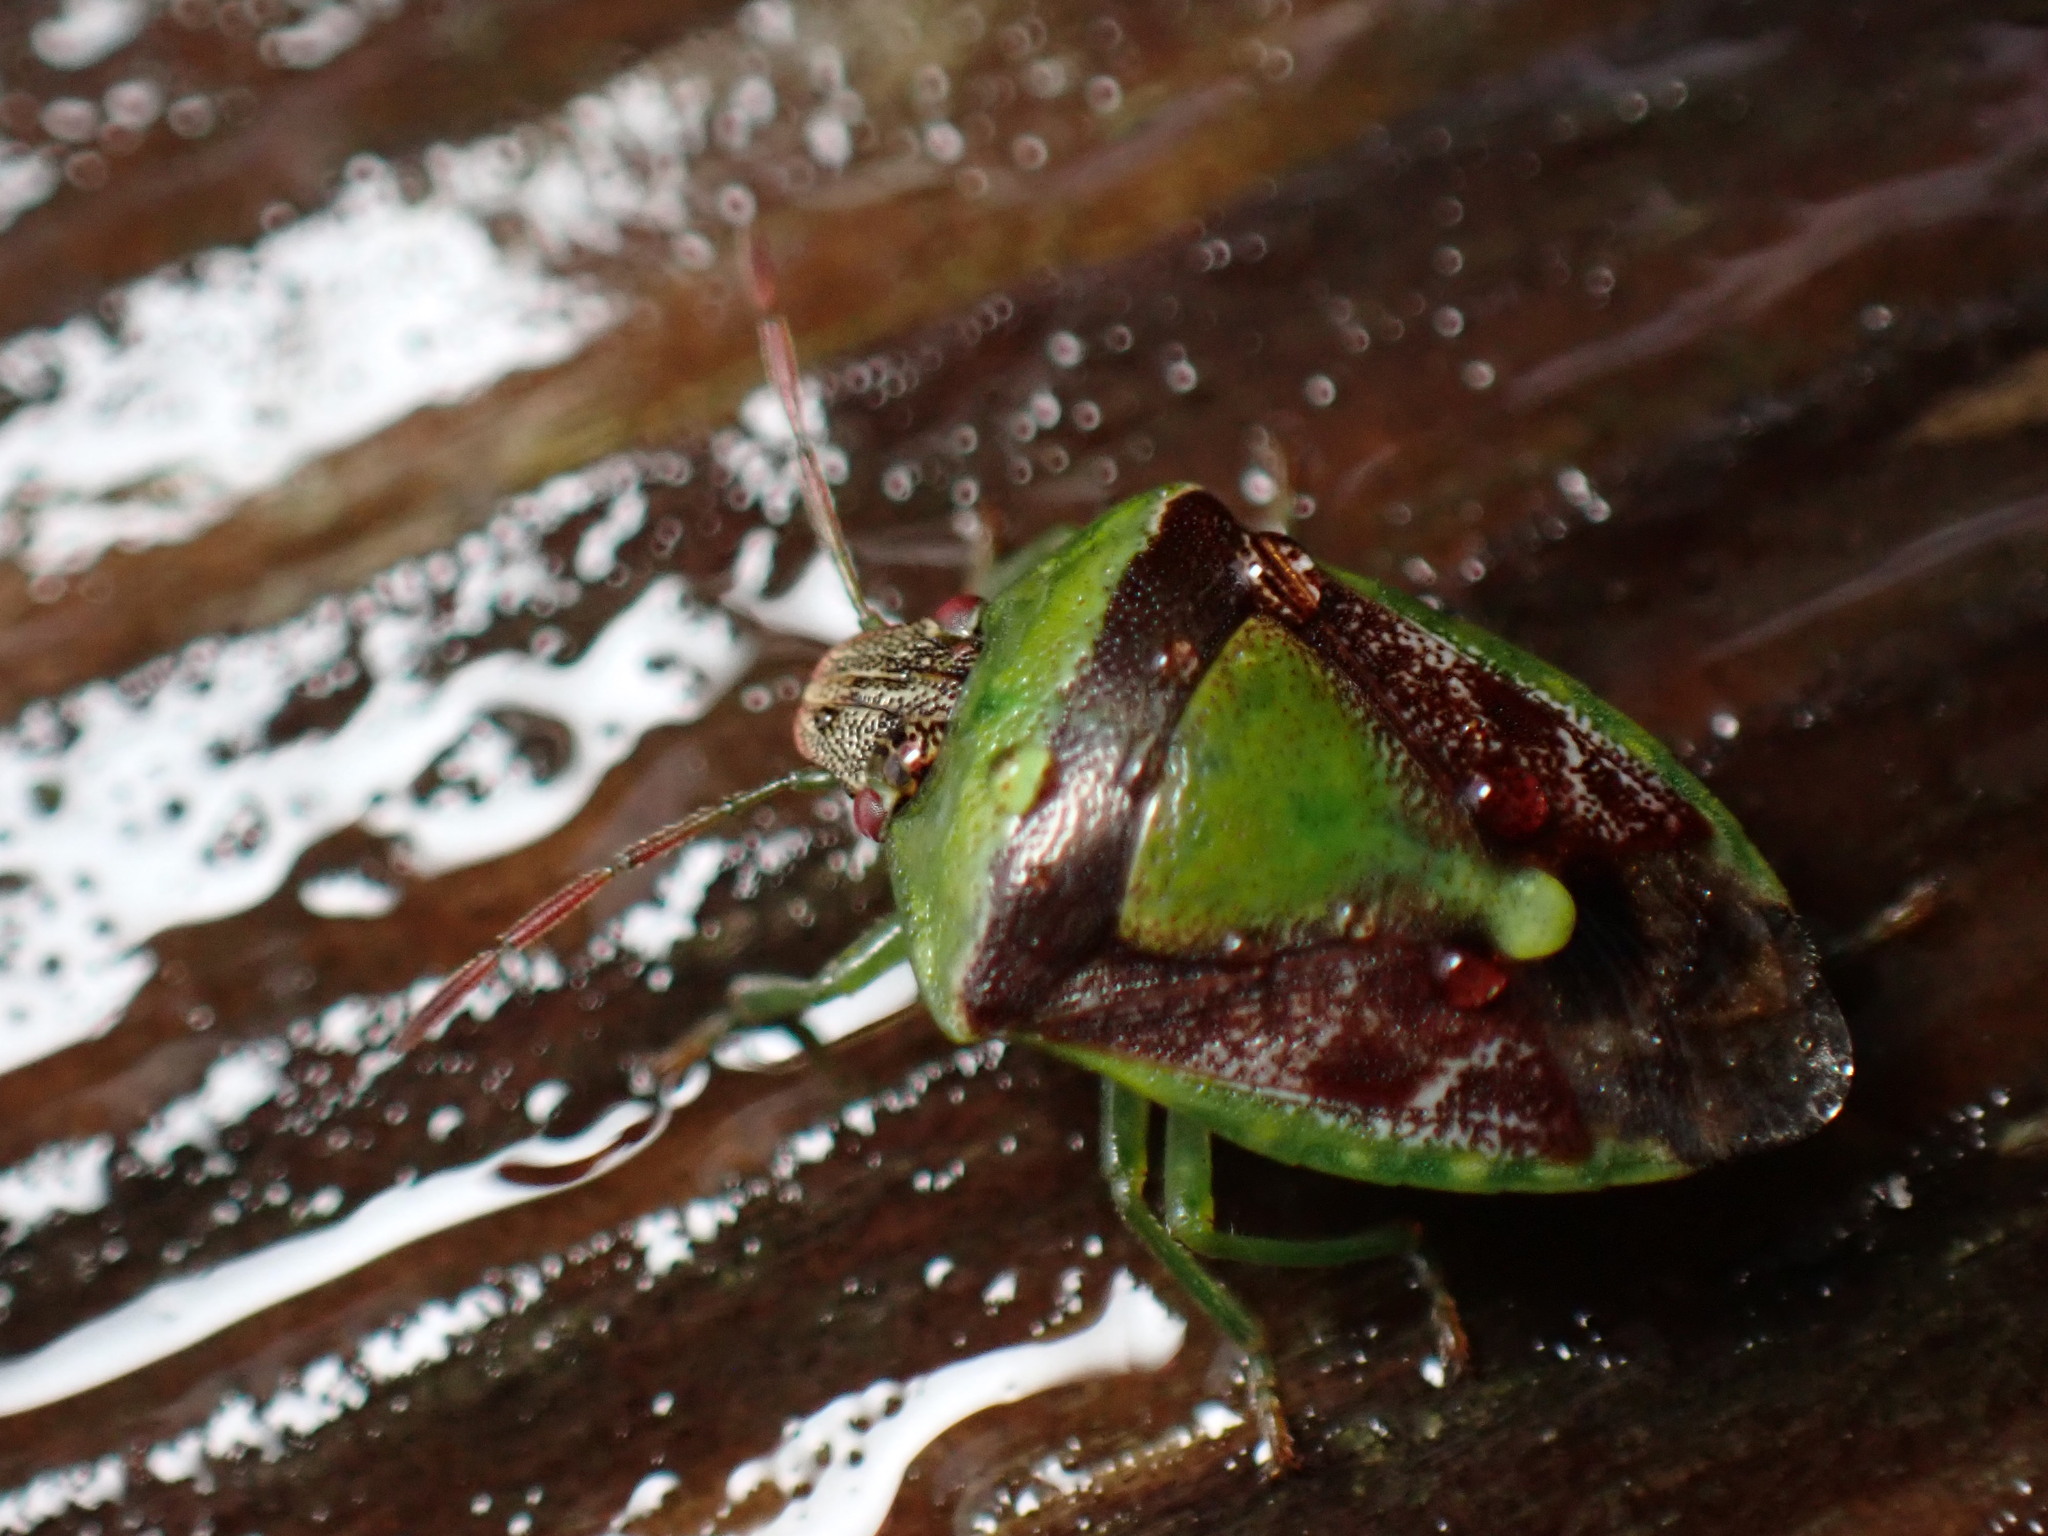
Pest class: stink_bug